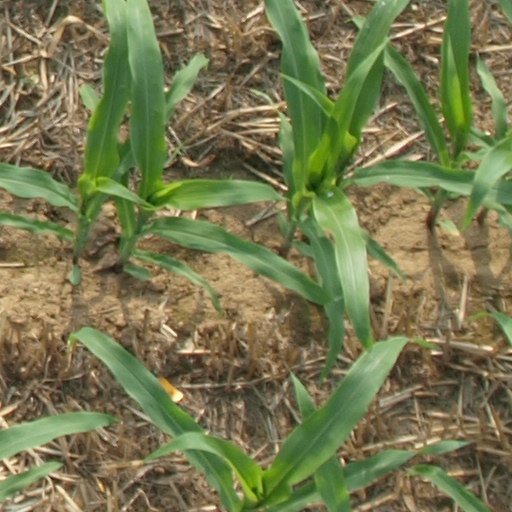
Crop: maize; corn